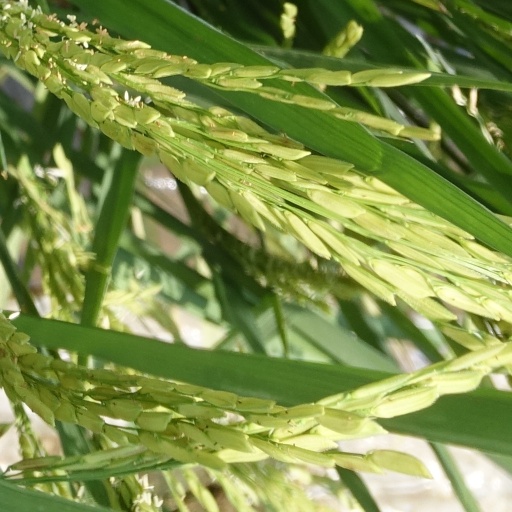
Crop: rice